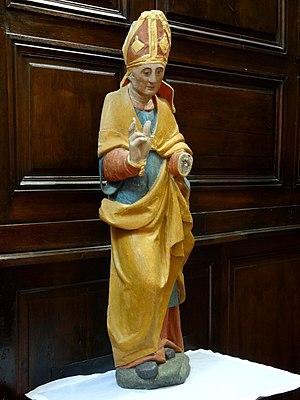
Mobilier de l'église - voir titre.
L'église Saint-Lucien est une église catholique paroissiale située à Méru, dans l'Oise, en région des Hauts-de-France, en France. C'est un vaste édifice issu de plusieurs campagnes de construction entre la fin du XIᵉ siècle et 1678, qui se caractérise par une nef lambrissée de six travées d'une facture simple, bordée par un bas-côté Renaissance au sud et un bas-côté moderne au nord, et débouche à l'est sur la base du clocher roman remaniée à la période gothique. Aucun élément roman ne subsiste à l'intérieur de l'église, et à l'extérieur, le clocher de 1511 avec sa haute flèche en charpente de 1511 dissimule la vieille tour, excepté la face ouest de son dernier étage. Comme particularité, la base du clocher ne communique pas avec les deux croisillons ajoutés au XVIᵉ siècle, dont celui du sud se prolonge vers l'est par une petite chapelle. À l'est, un chœur gothique de deux travées, terminé en chevet plat, fait suite à la base du clocher. Mal visible depuis la nef, il constitue toutefois la partie la plus remarquable de l'église, et n'a que peu évolué depuis sa construction pendant les années 1220 / 1230.